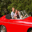
Label: automobile